John Trautwein

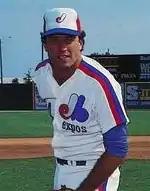

John Howard Trautwein (born August 7, 1962) is a former, American relief pitcher in Major League Baseball who played briefly for the Boston Red Sox during the season. Listed at 6' 3", 205 lb., Trautwein batted and threw right-handed.